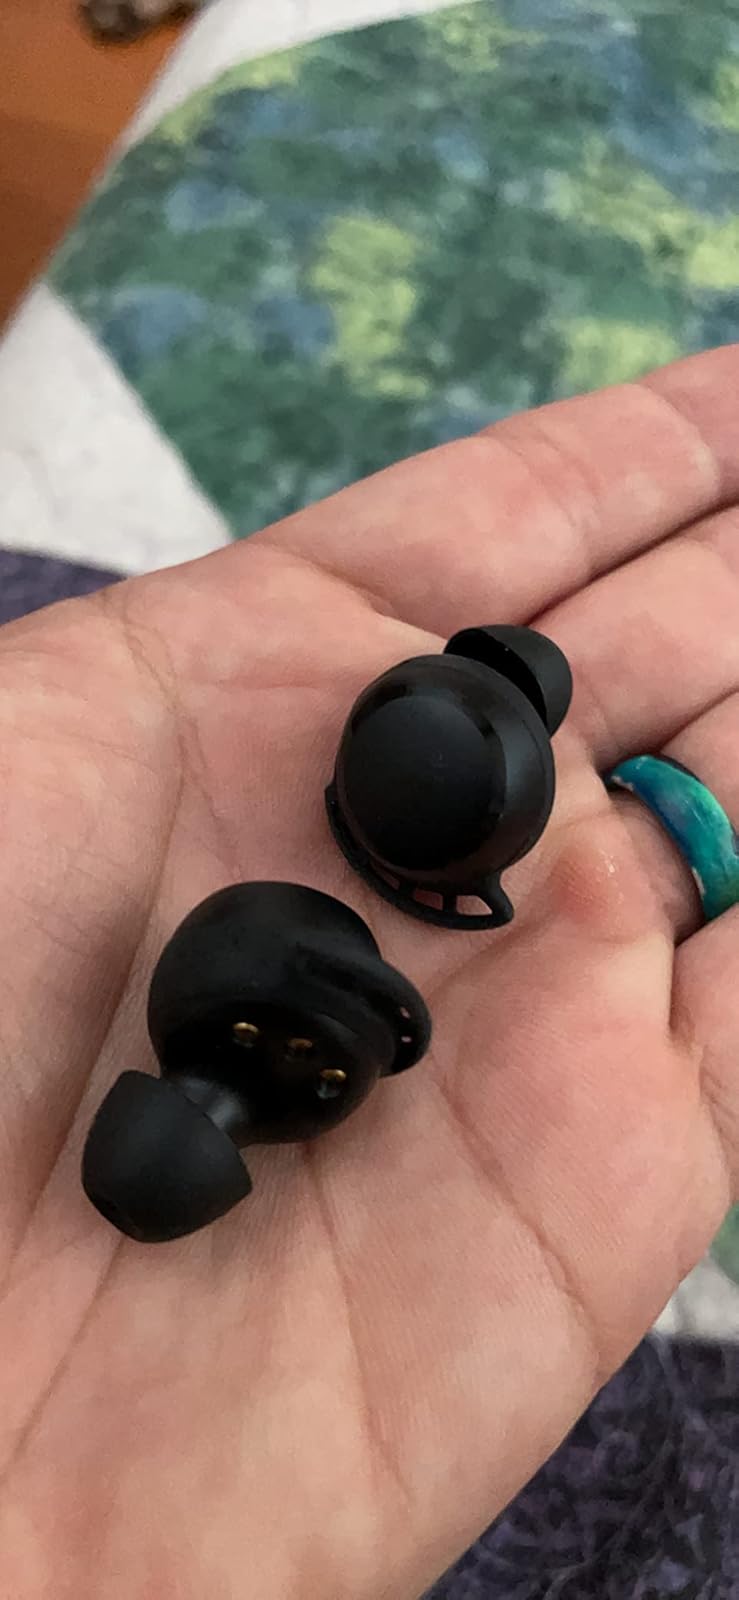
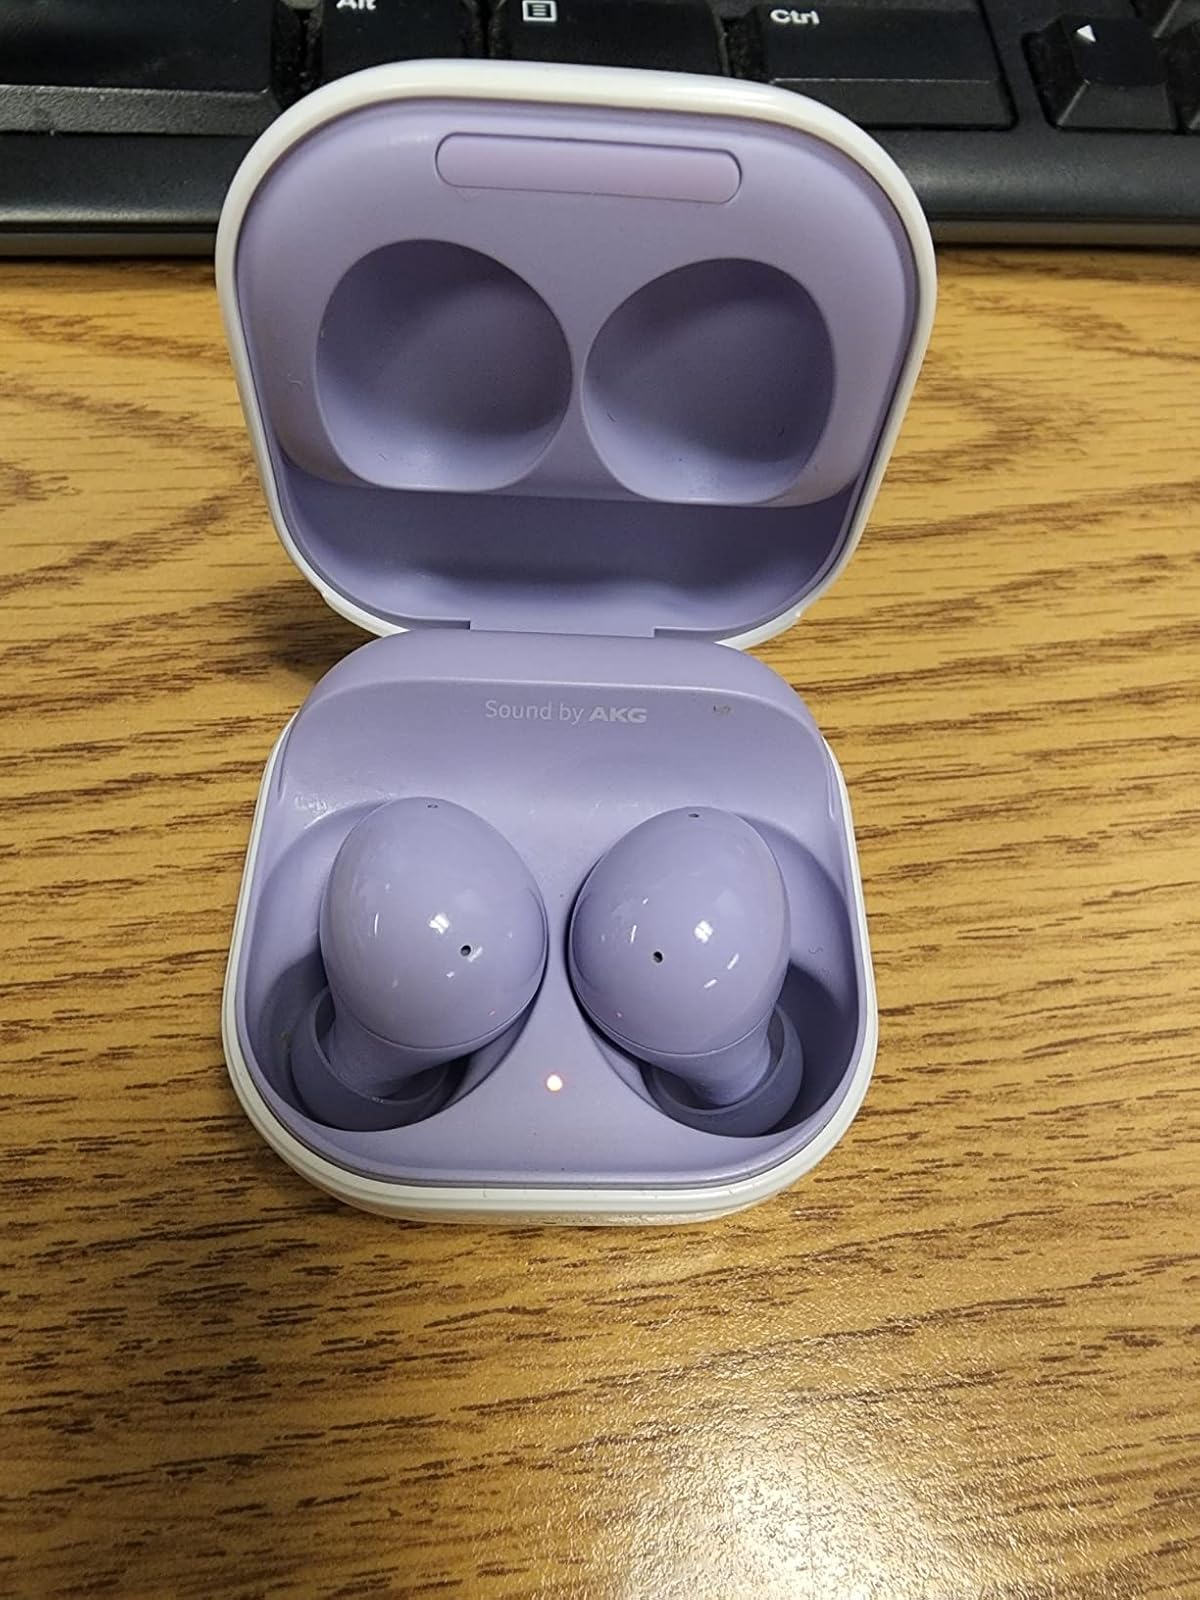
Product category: earbuds
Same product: no